Mantis shrimp

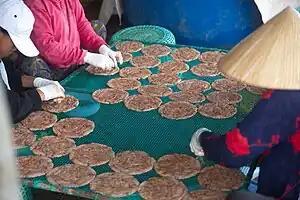
Drying mantis shrimp at Gò Công, Tiền Giang, Việt Nam

Stomatopods can have as many as 20 or 30 breeding episodes over their lifespan. Depending on the species, the eggs are either laid and kept in a burrow, or are carried around under the female's tail until they hatch, as in a number of other crustaceans. Also depending on the species, males and females may come together only to mate, or they may bond in monogamous, long-term relationships.